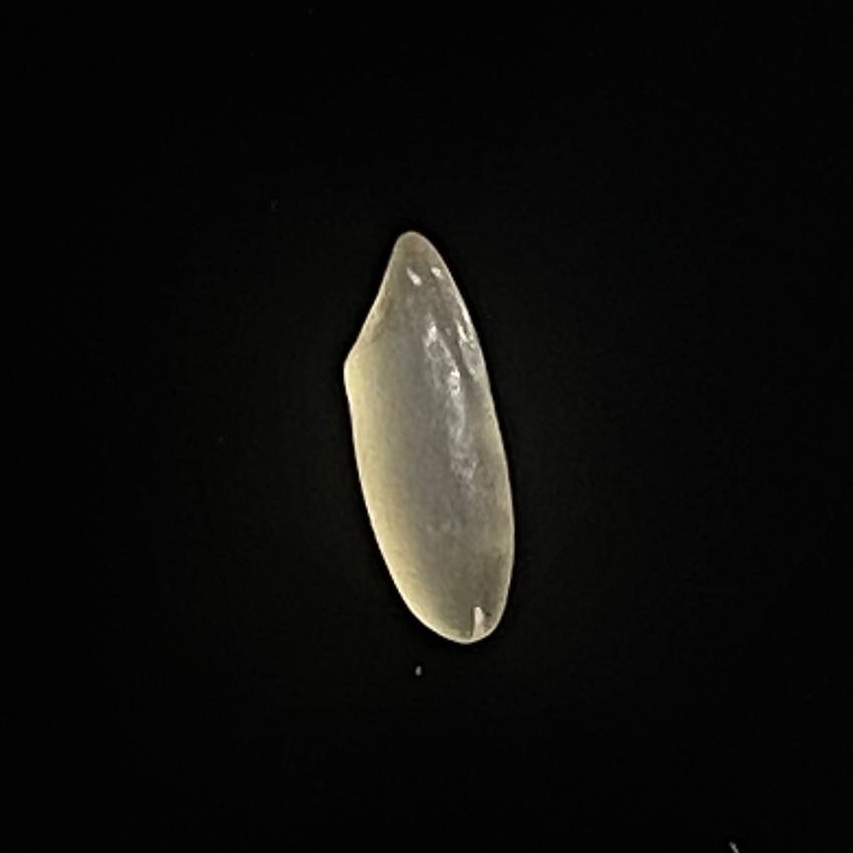
Rice variety: Najirshail